Yan Aung Myin Shwe Lett Hla Pagoda

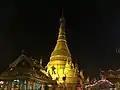
Yan Aung Myin Pagoda in Pinya

According to historical records, it was said that King Ashoka, in his reign on BC 268 to 232, had sent his counselors to the whole region to establish numerous stupas to honour the eighty-four thousand relics of the Buddha. Shwe Let Hla stupa was one of the stupas which was built by the counselors of the King Ashoka in Yan Aung Myin village; formerly called Naung-Pyin village.